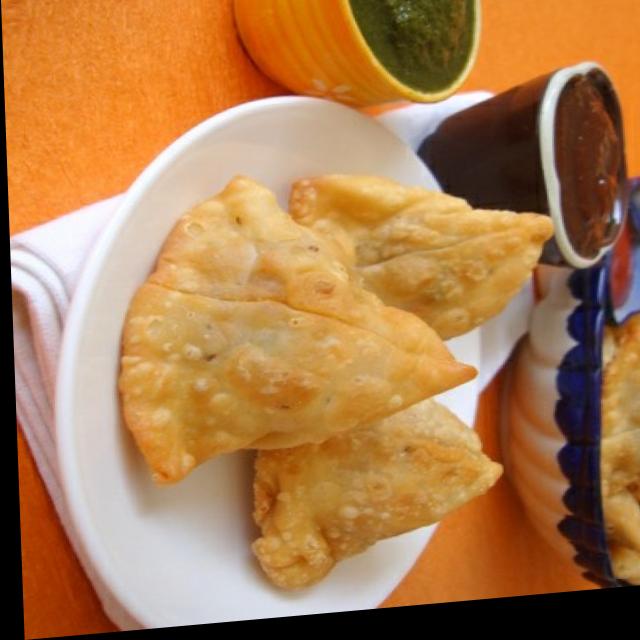
Dish: samosa